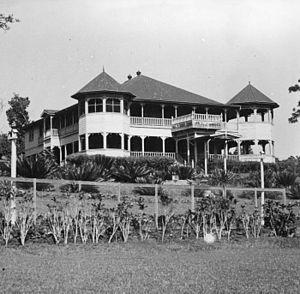
Taisi Olaf Frederick Nelson, mieux connu sous le nom d’Olaf Nelson, né le 24 février 1883 à Safune sur l'île de Savaii aux Samoa et mort le 28 février 1944 à Apia, est un homme d'affaires et homme politique samoan. Il est l'une des principales figures du Mau, le mouvement anticolonial pacifique samoan, à partir des années 1920.